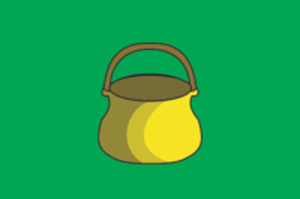
Kotelnitch est une ville et un port fluvial de l'oblast de Kirov, en Russie, et le centre administratif du raïon de Kotelnitch. Sa population s'élevait à 24 451 habitants en 2014.